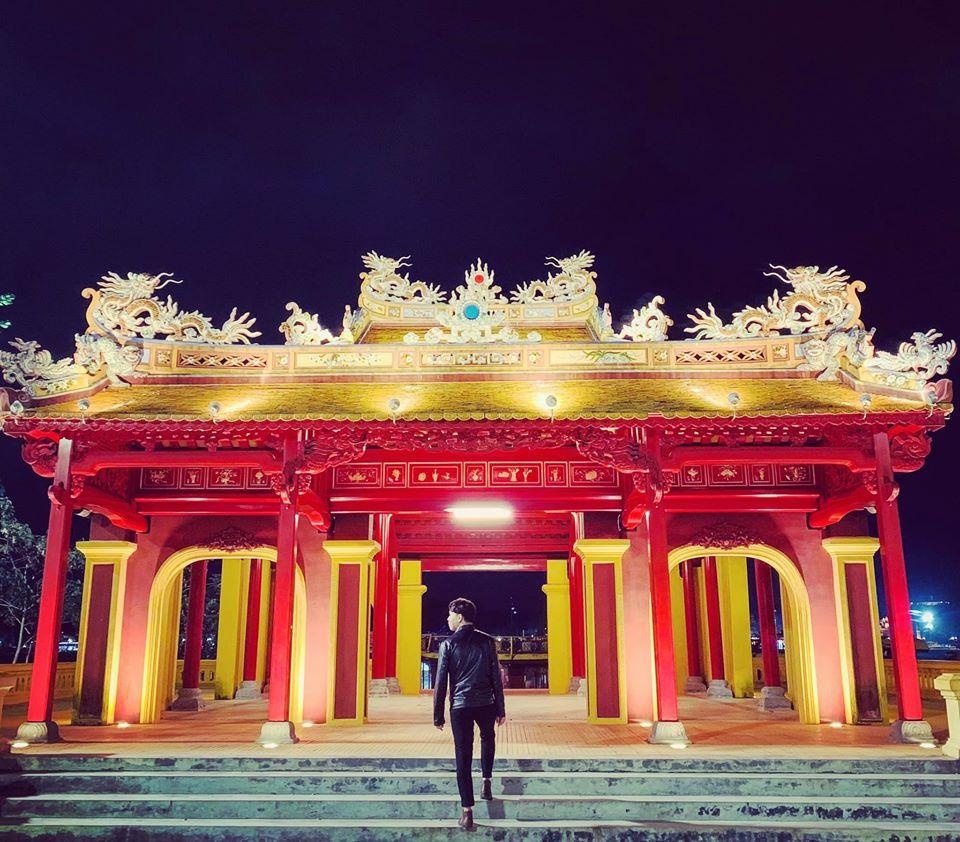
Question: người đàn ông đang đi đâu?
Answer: đang đi hướng vào trong cổng thành